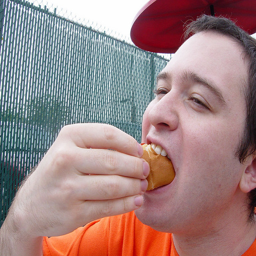
A boy is stuffing food into his mouth while standing beside a gate.
A young man placing something on bread in his mouth
a man sitting while eating a hot dog
A man eating food while wearing an orange shirt.
A man that is putting a piece of bread in his mouth.